Boxing career of Manny Pacquiao

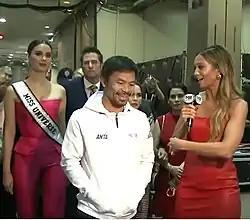
Pacquiao's grand arrival for the Thurman fight

On November 14, 2009, Pacquiao defeated Miguel Cotto via technical knockout in the twelfth round at the MGM Grand Garden Arena, in a fight billed as "Firepower." Although the bout was sanctioned as a world title fight in the welterweight division, where the weight limit is 147 pounds, Cotto agreed to fight at a catchweight of 145 pounds.